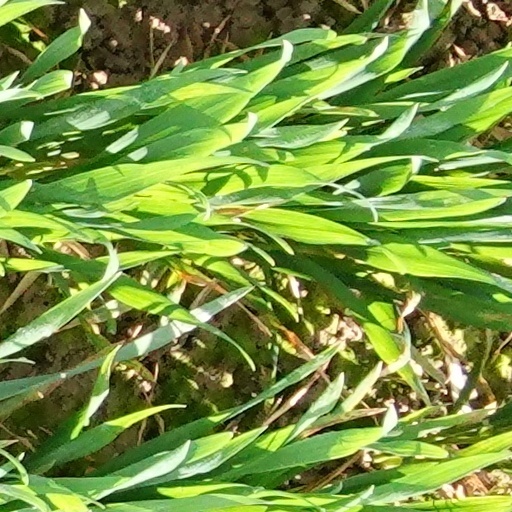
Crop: wheat